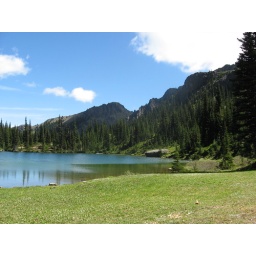
MMM, Silver Lake. That rock was the jumping in point for some people.